Exposure (photography)

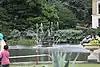
A 1/320 s exposure showing individual drops on fountain at Royal Botanic Gardens, Kew

The purpose of an exposure meter is to estimate the subject's mid-tone luminance and indicate the camera exposure settings required to record this as a mid-tone. In order to do this it has to make a number of assumptions which, under certain circumstances, will be wrong. If the exposure setting indicated by an exposure meter is taken as the "reference" exposure, the photographer may wish to deliberately "overexpose" or "underexpose" in order to compensate for known or anticipated metering inaccuracies.